Corrado Pani

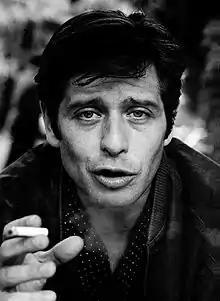
Corrado Pani in 1968

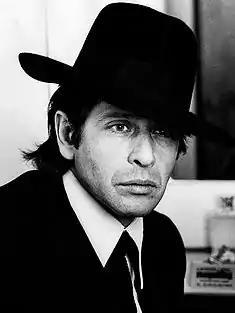
Corrado Pani in 1973

Born in Rome, Pani began his career playing the role of Jesus as a child in a Radio Vaticana radio drama. He made his film debut in 1953, with a minor role in Dino Risi's "Il viale della speranza". In 1955 he had first major theatrical role, in "Thè e simpatia". He later worked on stage with Luchino Visconti, Giorgio Strehler, Krzysztof Zanussi and Luca Ronconi, among others.